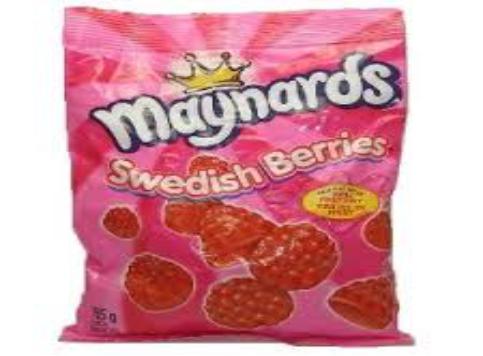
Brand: Maynards
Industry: Food